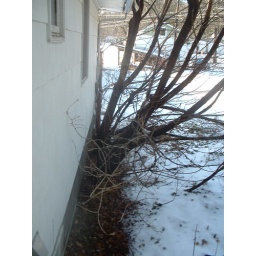
This is the largest tree near the sw corner of the house